Adrián González (footballer, born 1988)

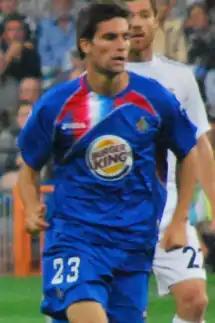
Adrián in action for Getafe in 2009

Adrián González Morales (born 25 May 1988), known simply as Adrián, is a Spanish former professional footballer who played as a central midfielder.